Hrithik Roshan

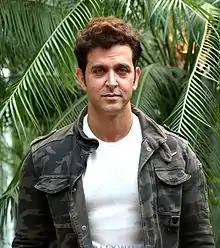
Hrithik Roshan is looking towards the camera.

Roshan then collaborated with director Sanjay Leela Bhansali on the drama "Guzaarish" (2010) in which he had the role of Ethan Mascarenhas, a former magician suffering from quadriplegia, who after years of struggle, files an appeal for euthanasia. Roshan had reservations about the role but agreed to the project after reading the film's story. To understand his role better, he interacted with paraplegic patients. In his own words, "I used to spend six hours with the patients, initially once a week and then once a month. I used to go to understand what they go through, what they think, what their needs are. They have taught me a lot of things." He also trained with a Ukrainian magician to perform the film's magic stunts, and put on weight to look the part. The film failed at the box office, though it and Roshan's performance were positively received by critics. A writer for Zee News praised the chemistry between Roshan and Rai, adding that they "break the Bollywood mould of stereotypes." Roshan received the Zee Cine Award for Best Actor (Critics) and nominations for Filmfare, IIFA and Zee Cine Award for Best Actor.